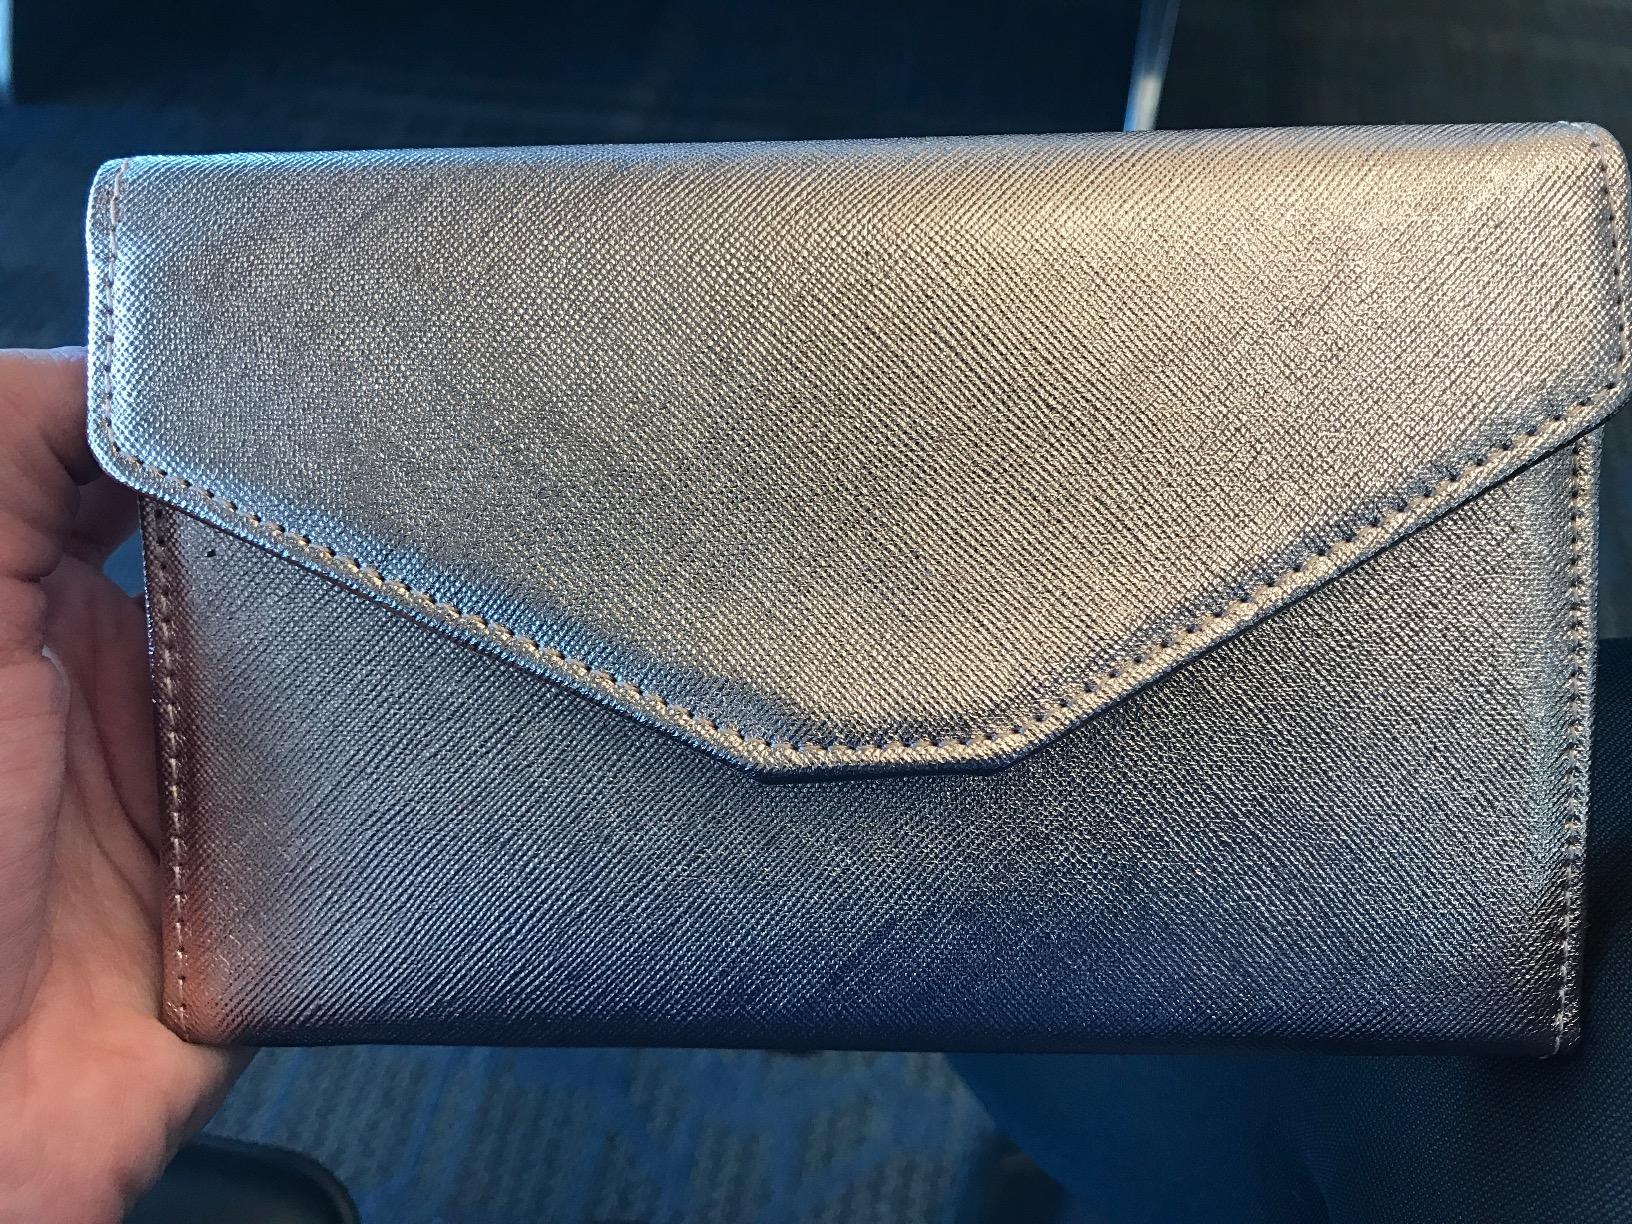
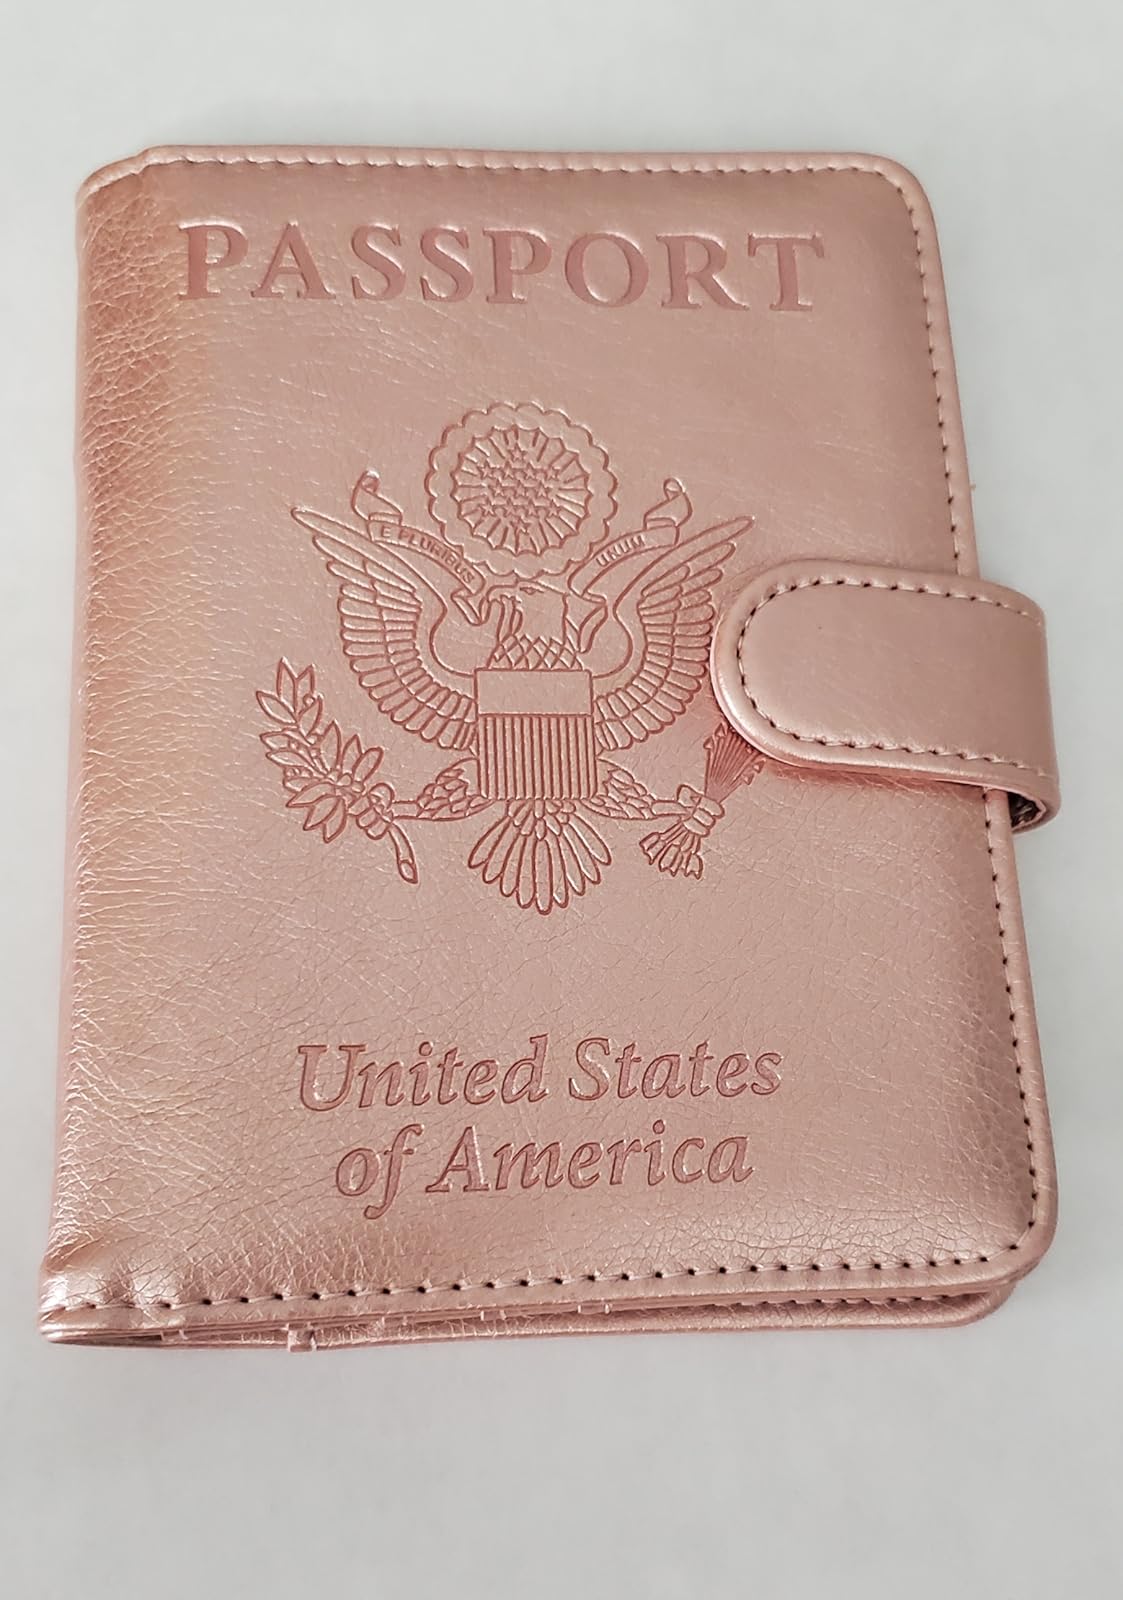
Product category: accessories_wallet
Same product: no